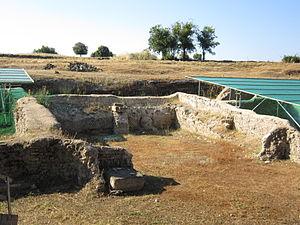
Gabies est une ancienne ville du Latium, à 20 km à l'est de Rome.